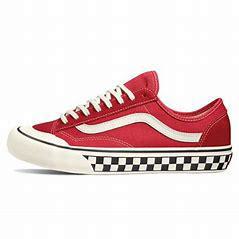
Brand: Vans
Model: Style 36 Decon Sf Skate